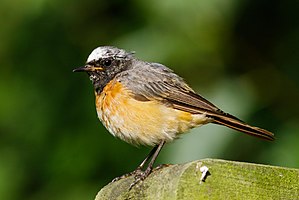
Rødstjert / Udseende og stemme
Rødstjert, han, fotograferet i Skaven, Danmark
Rødstjert Phoenicurus phoenicurus, han, fotograferet i Skaven
Rødstjerten er en fugleart i familien fluesnappere. Den er udbredt i Europa, Mellemøsten og Sibirien helt til Bajkalsøen. Det er en relativt almindelig ynglefugl i Danmark, hvor den første gang ynglede i 1860'erne. Karakteristisk for arten er den rødbrune hale og overgump. Den forekommer især i skovbryn i ældre løvskove eller parker.